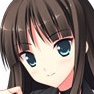
Portrait style: Anime Portrait